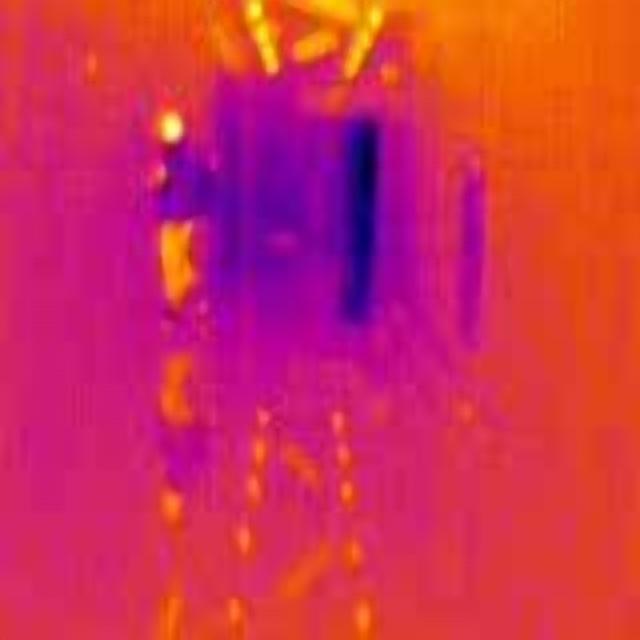
Detected objects:
label: person